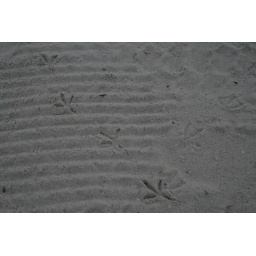
Bird tracks in the beach sand